Camaldolese Church, Warsaw

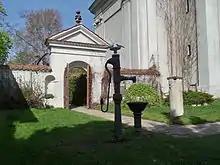
Hermitage Gate, Camaldolese Church, Warsaw

Walking around the church, we can see 13 hermitages. They are arranged in four parallel rows on either side of the central axis formed. Between houses connected by low walls fences are situated gardens. All hermitages have the same interior. In the center there is cross-vaulted hall, on the one side there is a cell and small utility room, on the other side we can see chapel and woodshed.